The Spring Madness of Mr. Sermon

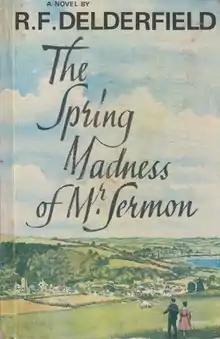
First edition of The Spring Madness of Mr. Sermon(publ. Hodder & Stoughton)

The Spring Madness of Mr. Sermon is a 1963 novel by R. F. Delderfield. It was published in the United States in 1970 as "Mr. Sermon".